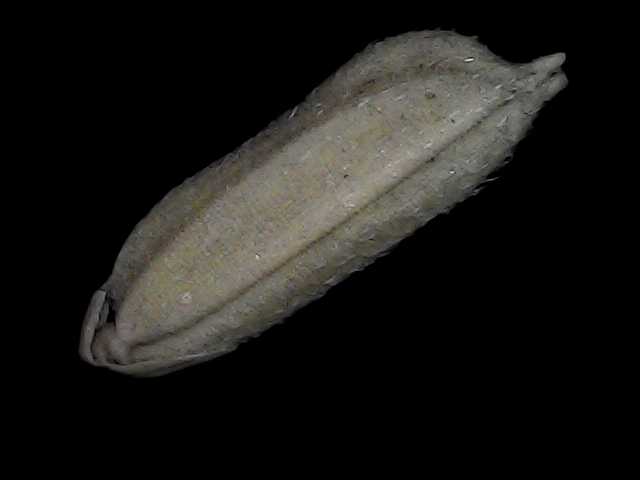
Rice variety: Bd79